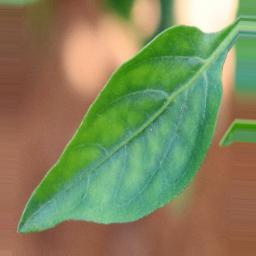
Label: healthy